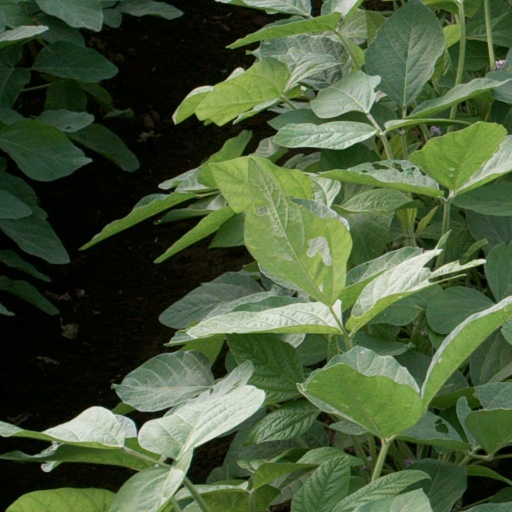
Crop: soybean